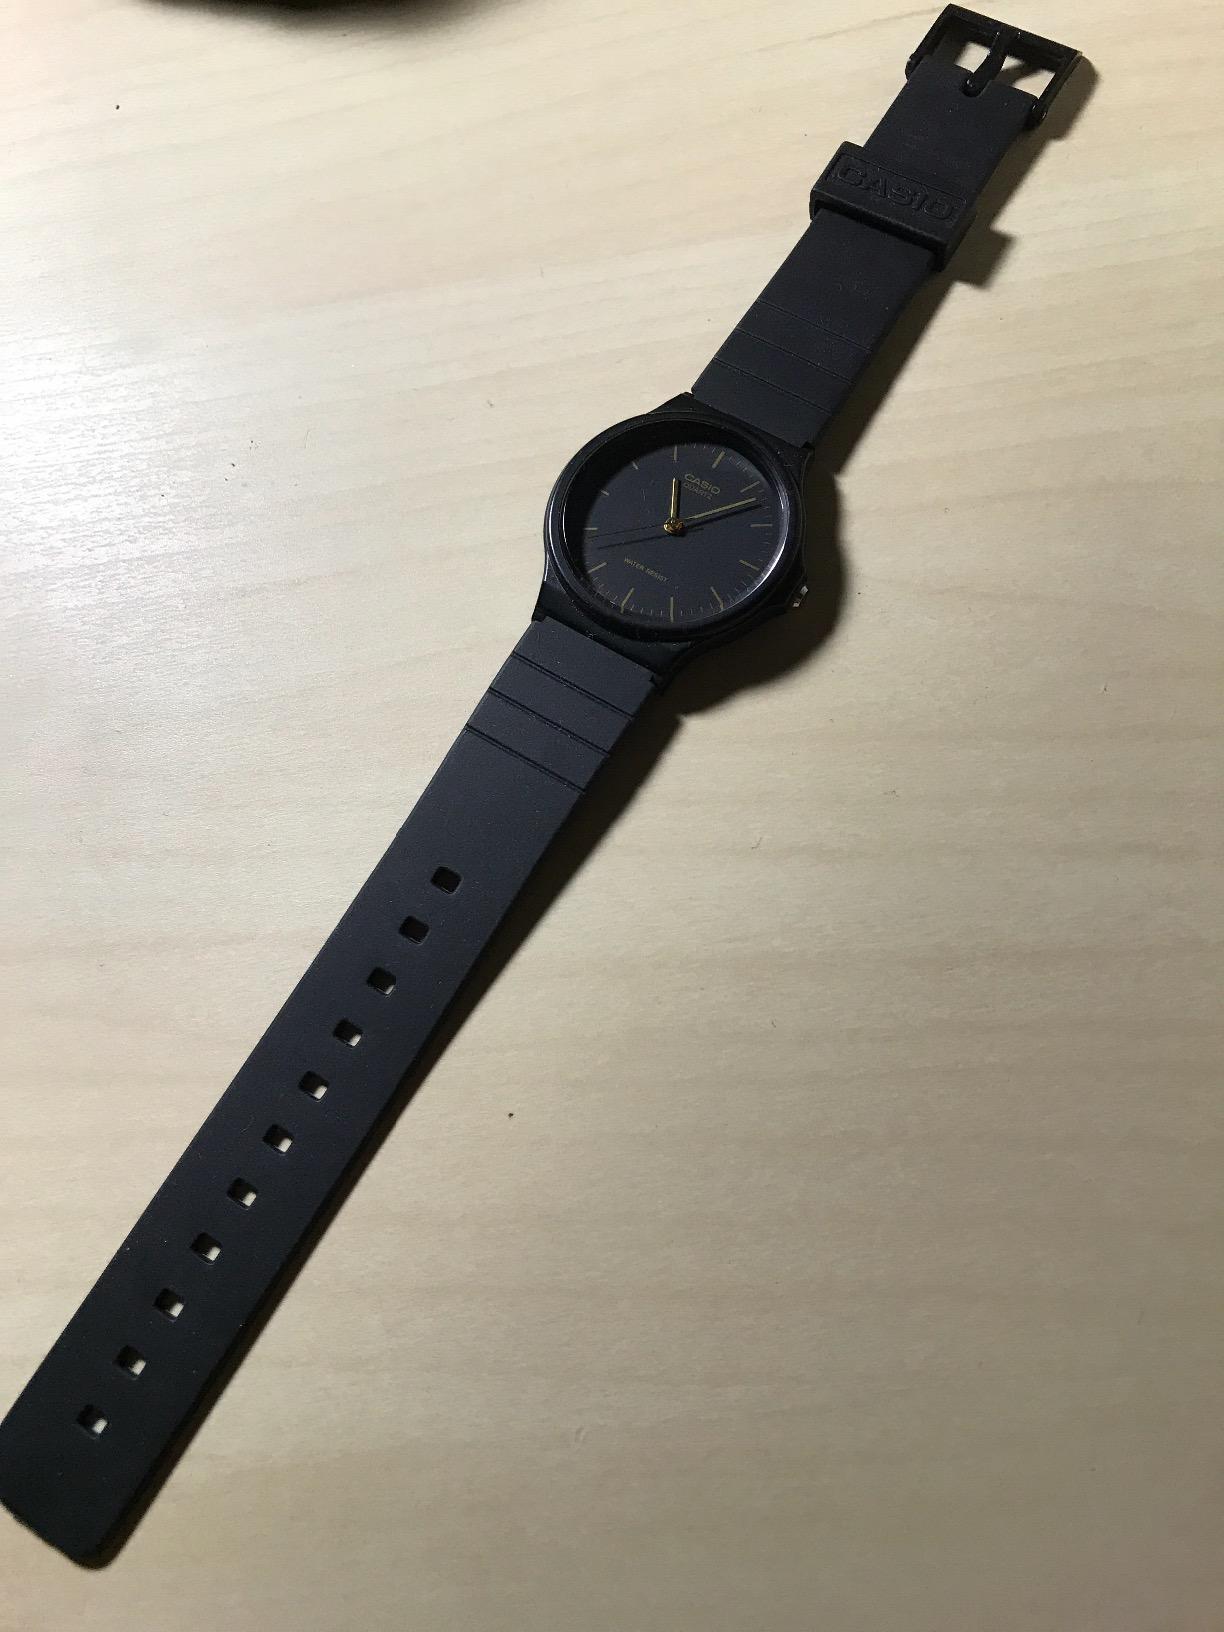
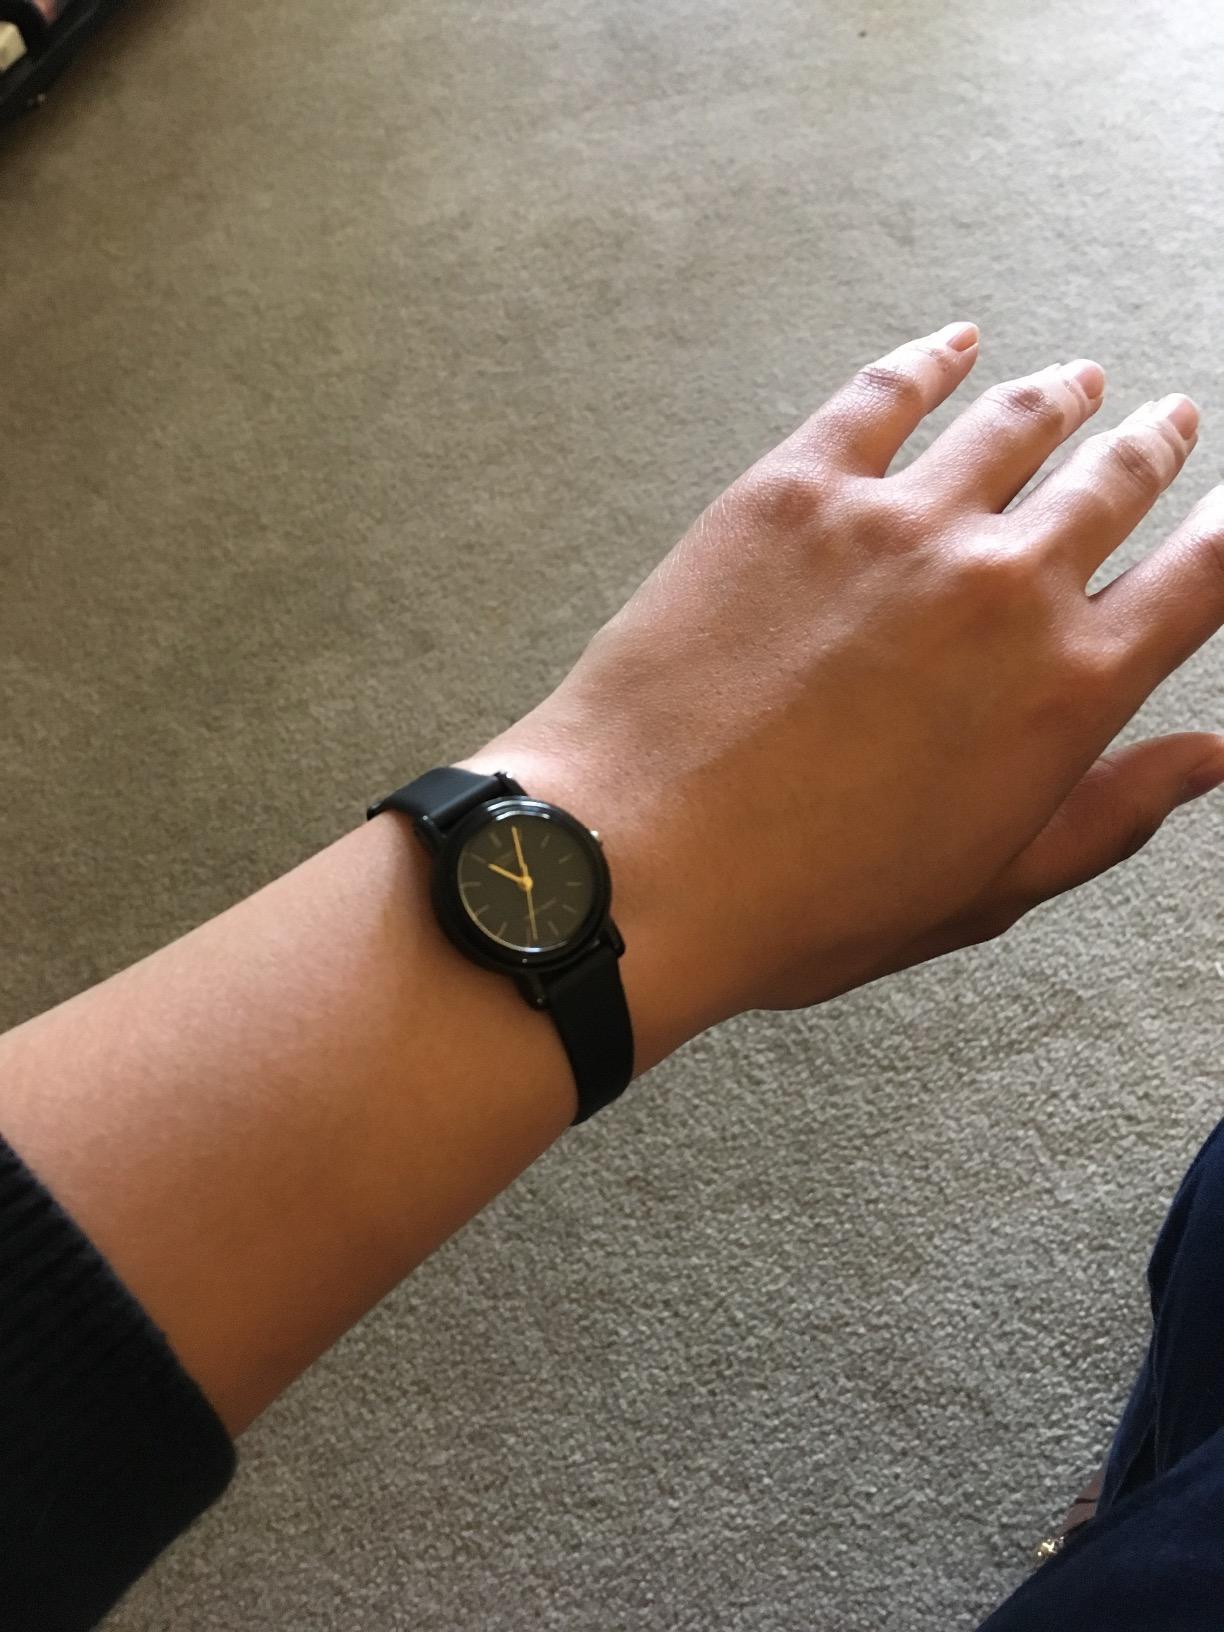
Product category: accessories_watch
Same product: no